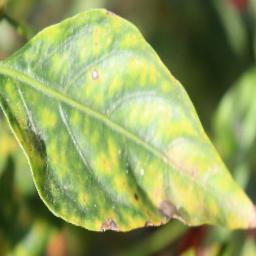
Label: nutritional